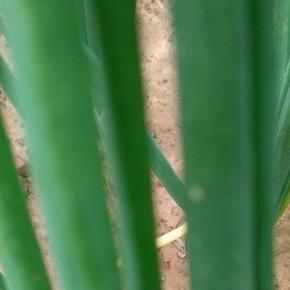
Crop: Onion
Condition: healthy-leaf